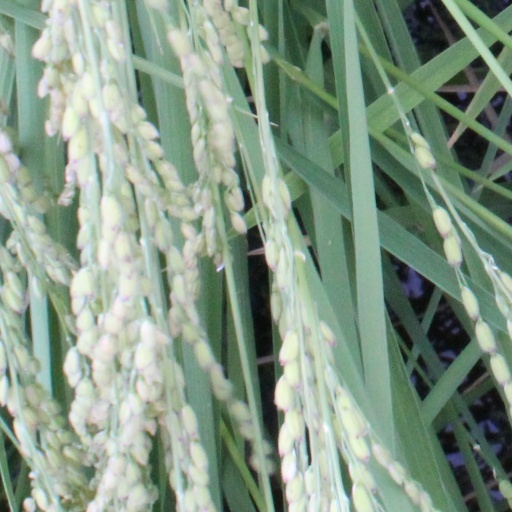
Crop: rice